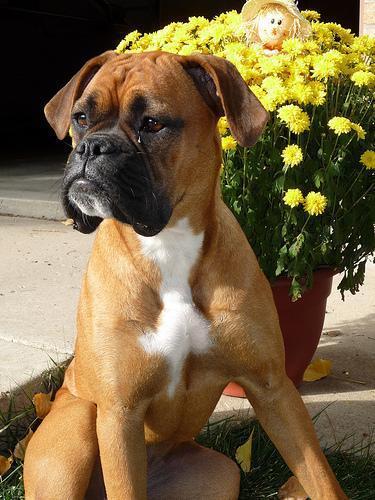
boxer